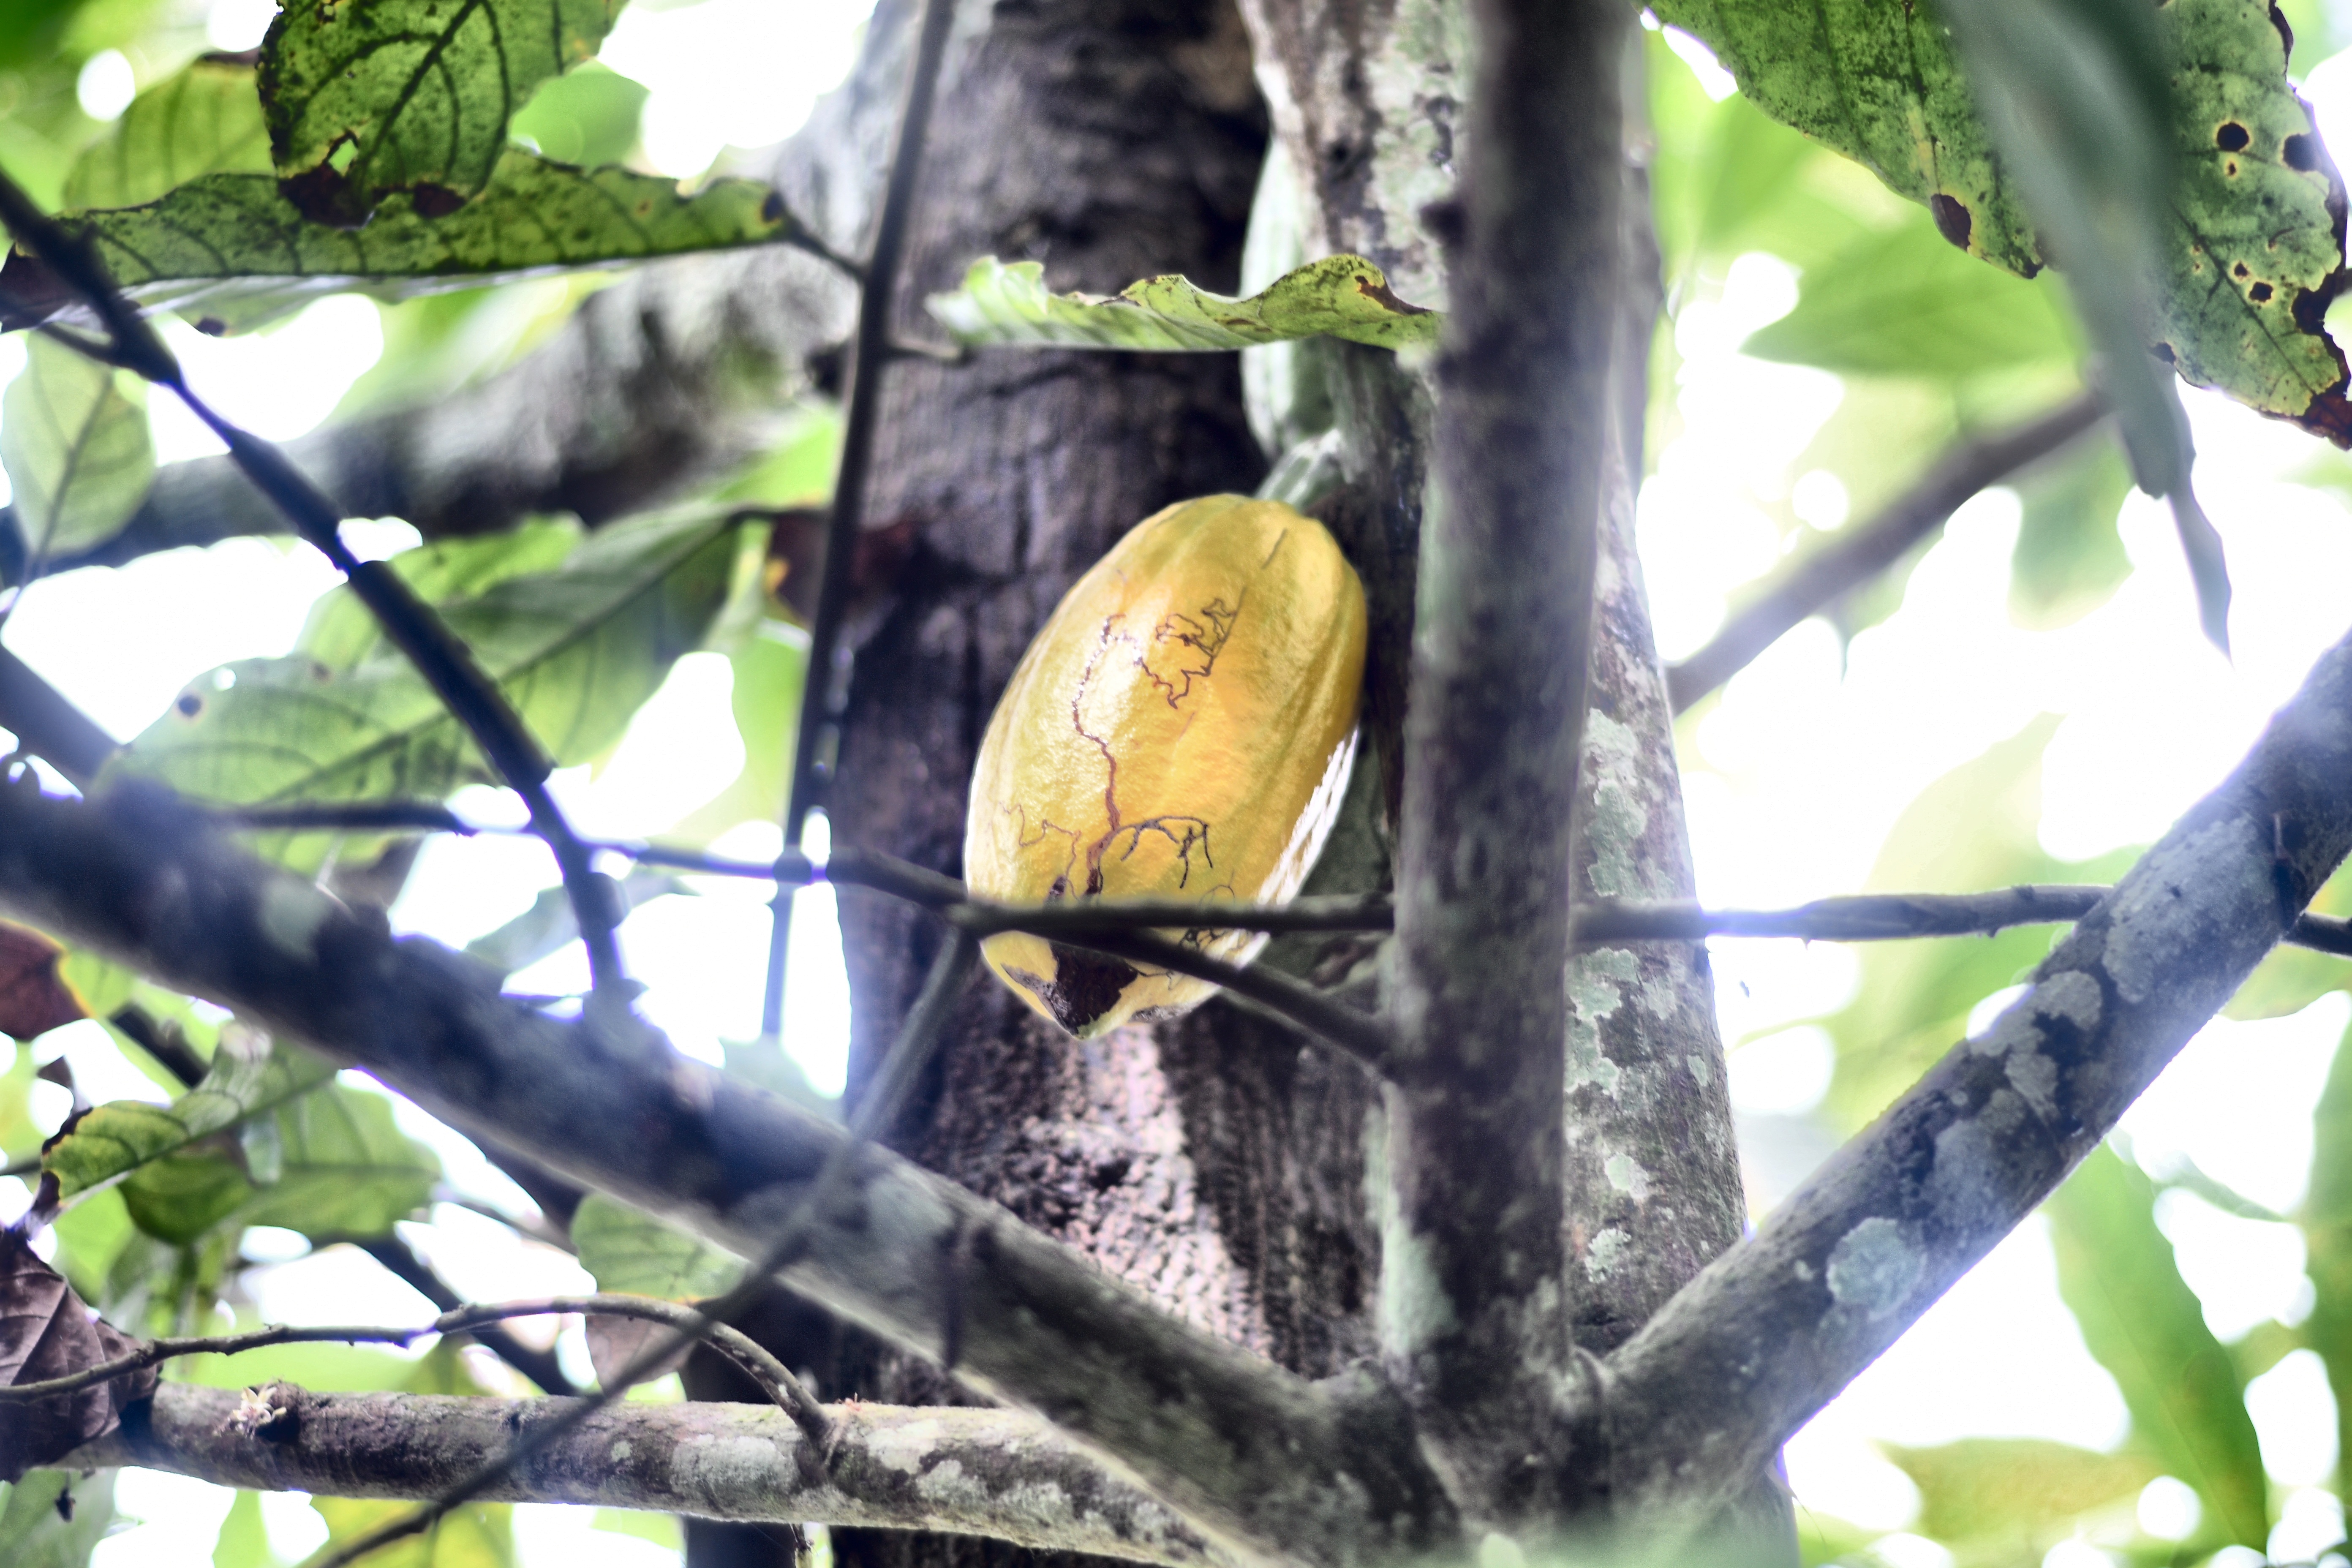
Maturity: mature
Variety: Amelonado